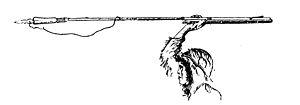
Le terme « propulseur » désigne un équipement destiné à propulser, qui peut être de nature différente selon le domaine considéré.
Une arme de trait est un outil destiné à envoyer un projectile à distance par l'intermédiaire d'un mécanisme, contrairement aux armes de jet qui utilisent la simple action mécanique des muscles et aux armes à feu utilisant la force d'une explosion.
L’histoire des techniques est l’étude de toutes les réalisations techniques de l’Homme, de leur contexte d’apparition comme de leurs répercussions sur la société. La lecture la plus courante de cette histoire est que les progrès techniques répondent à des nécessités économiques, militaires ou sociales, et sont personnalisés par des intentions et des projets individuels. Leurs histoires au cours des âges sont donc étroitement liées aux évolutions des diverses civilisations humaines.
Un harpon est une arme constituée d'une lance dont la pointe est munie de crochets. Ces crochets sont destinés à empêcher le harpon de ressortir de la proie une fois qu'elle a été frappée.